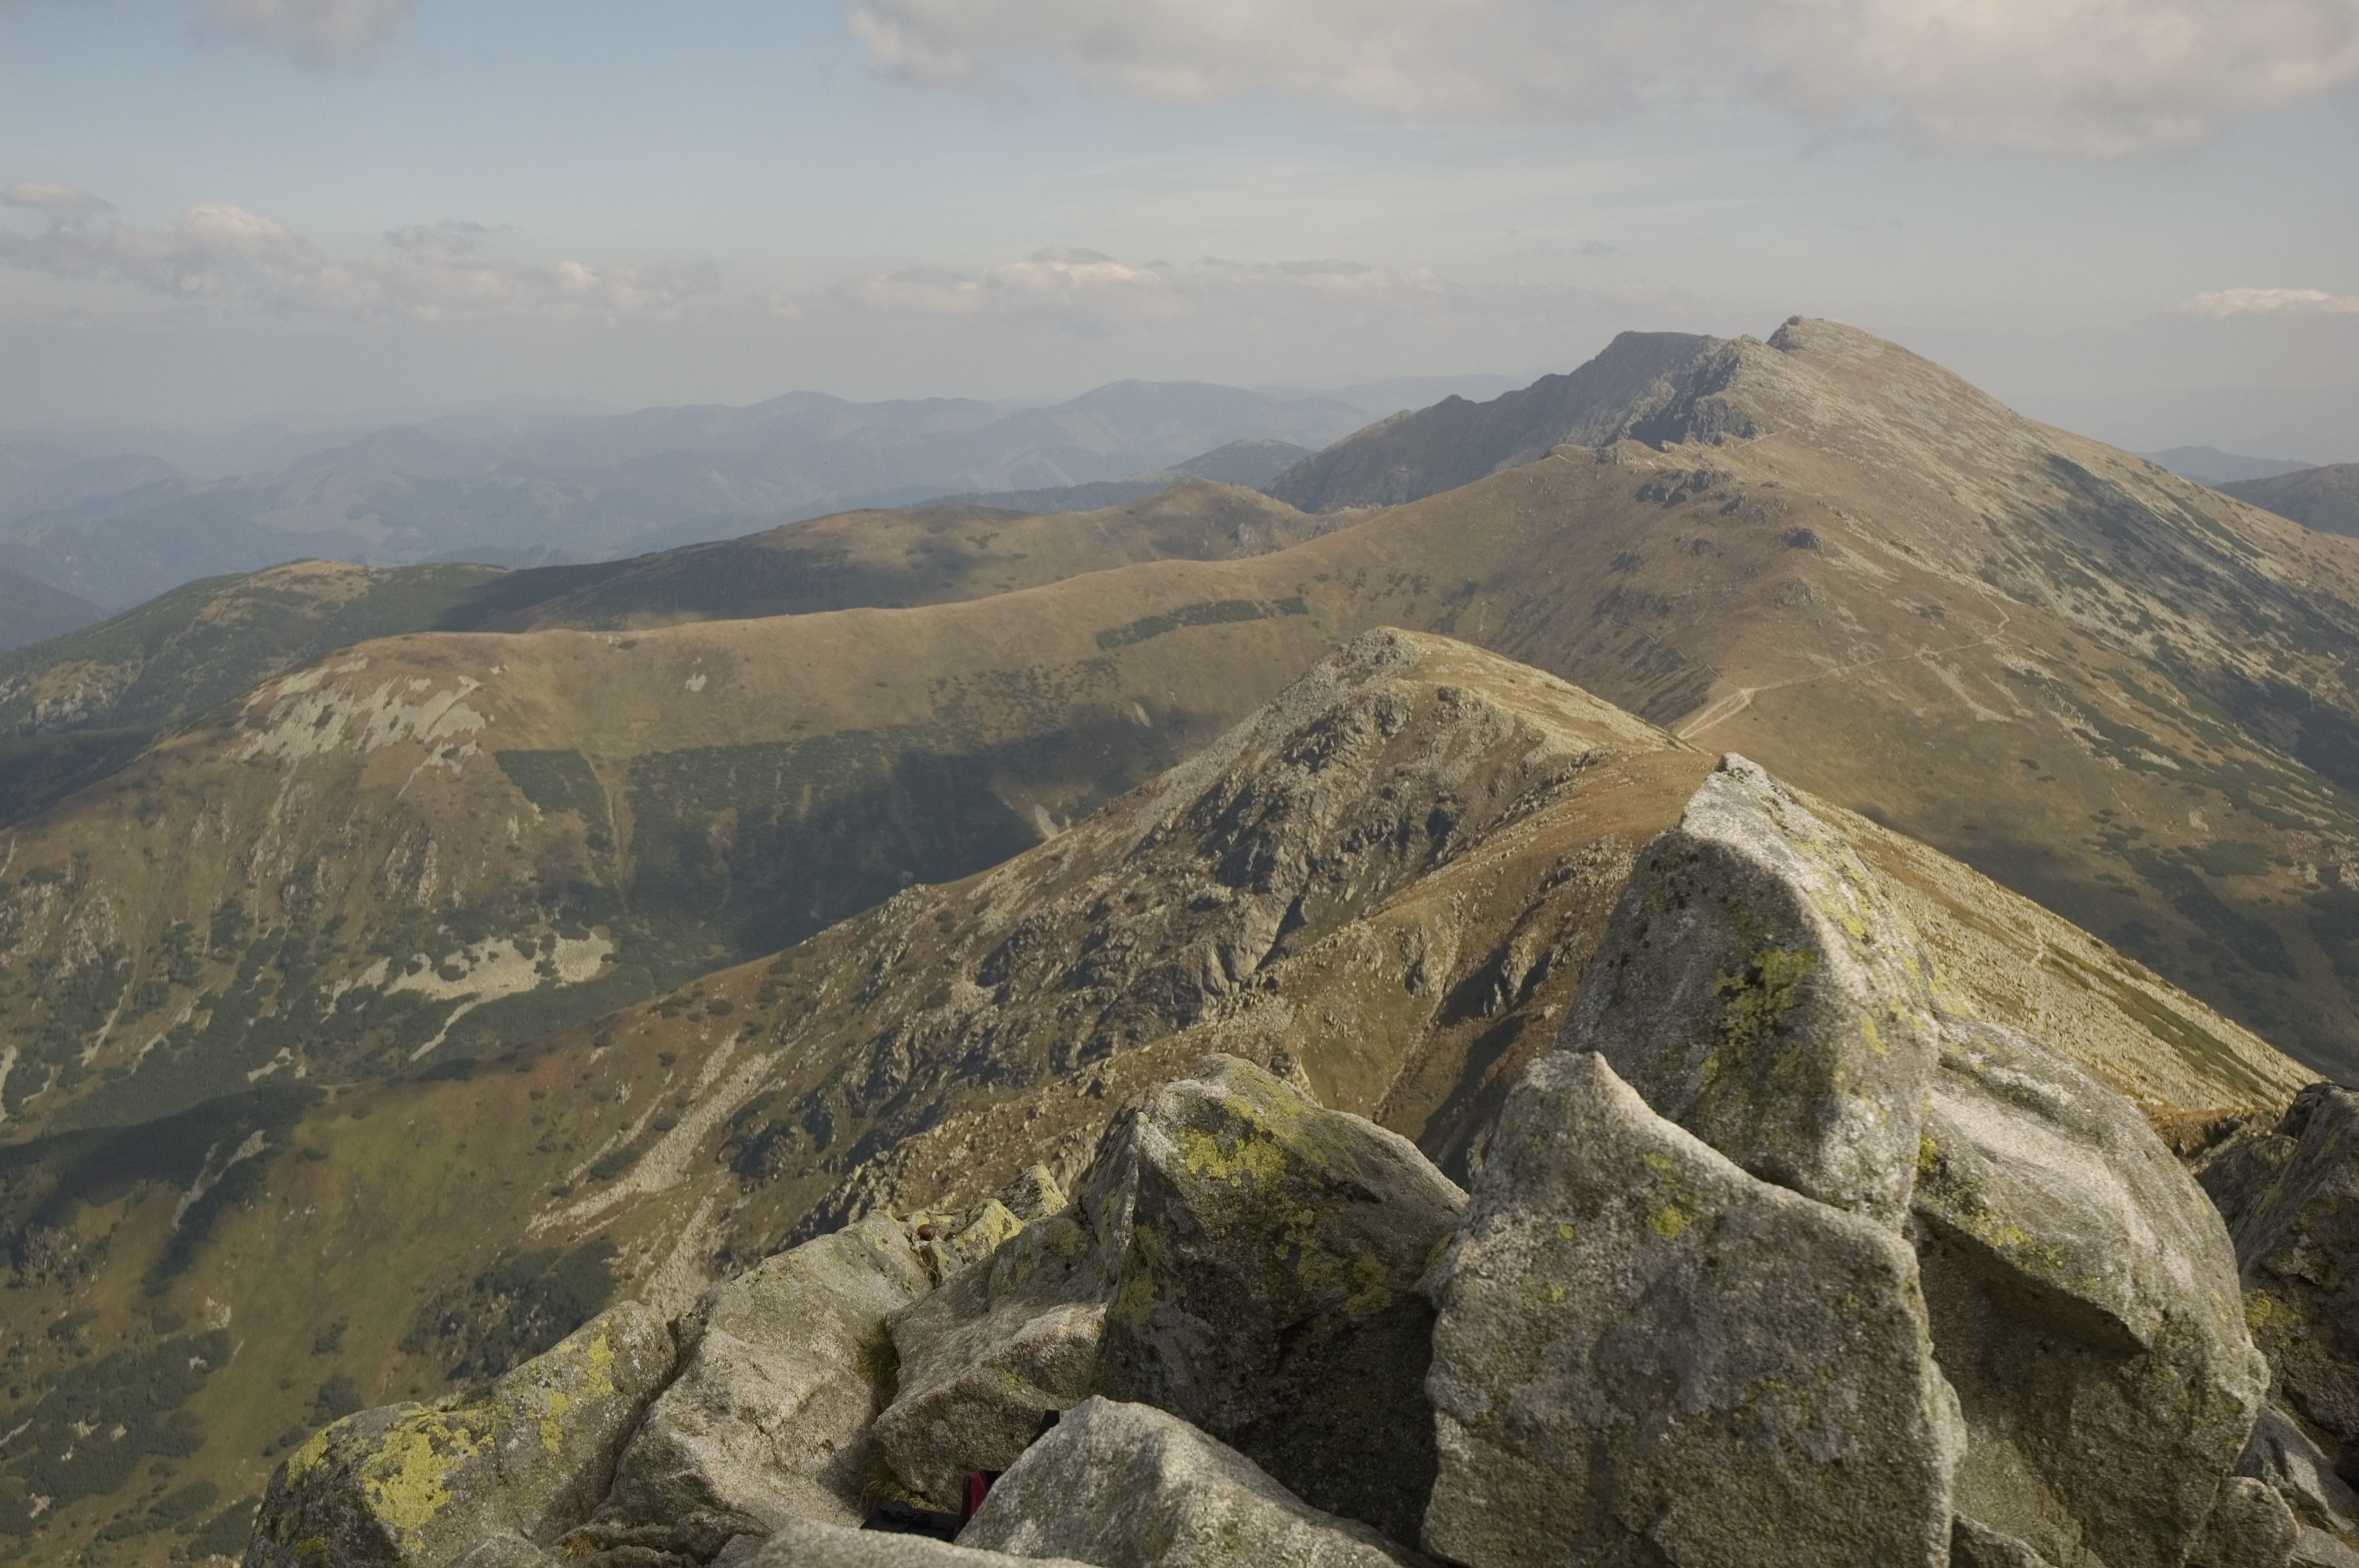
landscape, nature, rock, walking, mountain, hiking, hill, adventure, peak, valley, mountain range, travel, recreation, cliff, wild, europe, high, journey, natural, scenery, tourism, trip, terrain, ridge, summit, geology, sports, alps, plateau, fell, vacations, slovakia, aerial photography, low tatras, mountain pass, chopok, tatra mountains, mountainous landforms